State Opening of Parliament

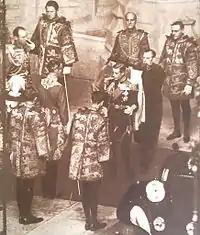
Edward VIII departs following his only State Opening of Parliament, 3 November 1936: due to heavy rain he had 'reluctantly' cancelled the carriage procession and travelled there and back by car.

The Speaker proceeds to attend the summons at once. The Serjeant-at-Arms picks up the ceremonial mace and, with the Speaker and Black Rod, leads the Members of the House of Commons as they walk, in pairs, towards the House of Lords. By custom, the members saunter, with much discussion and joking, rather than formally process. The Prime Minister and the Leader of the Opposition followed by The Deputy Prime Minister, First Secretary of State or another member of the government and the Deputy Leader of the Opposition usually walk side by side, leading the two lines of MPs. The Commons then arrive at the Bar of the House of Lords. The only people required to bow are the House of Commons Speaker, Commons Clerk, senior Lords official Black Rod and the Serjeant-at-Arms. No person who is not a member of the Upper House may pass the Bar unbidden when it is in session; a similar rule applies to the Commons. They remain standing at the Bar during the speech.